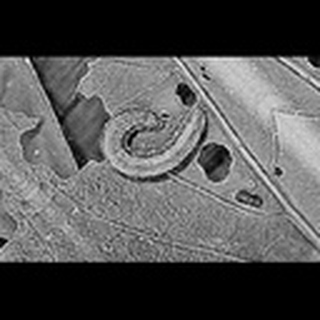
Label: cotton_army_worm